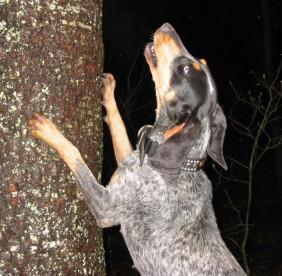
bluetick